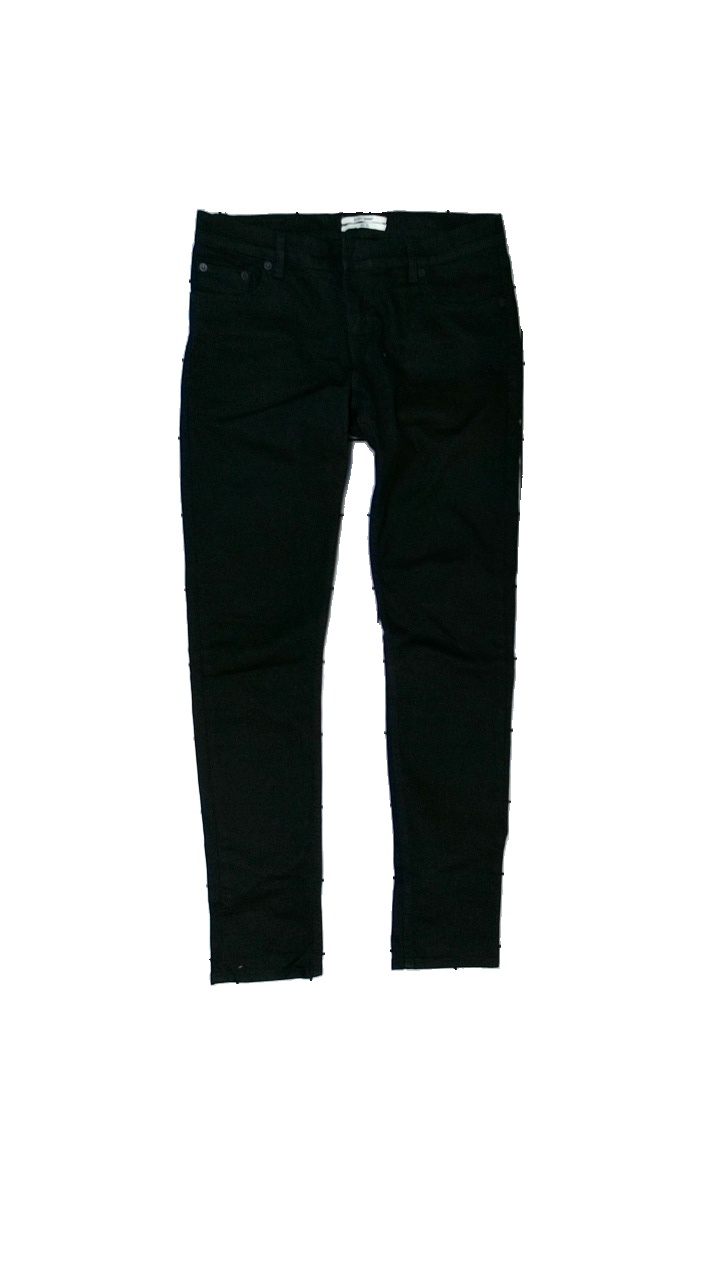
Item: Jeans (Ladies)
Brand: Sweet Denim
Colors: Black
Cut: Regular
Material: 98% cotton, 2% lycra
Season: All
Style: Denim
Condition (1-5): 3
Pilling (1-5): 4
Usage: Reuse
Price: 50-100